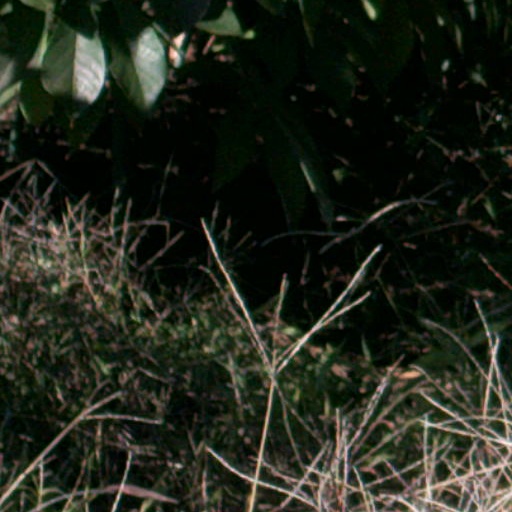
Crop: cassava